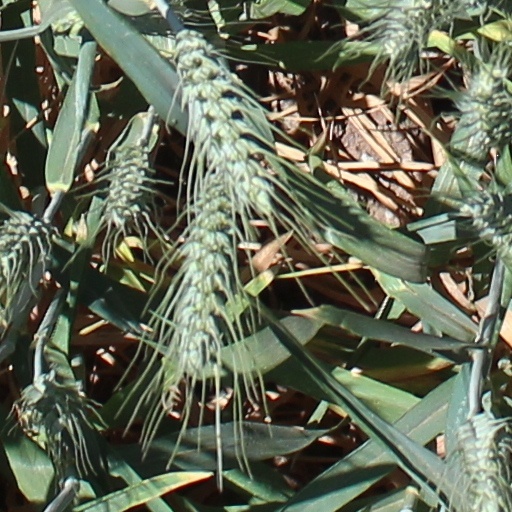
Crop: wheat